Green v Lord Somerleyton

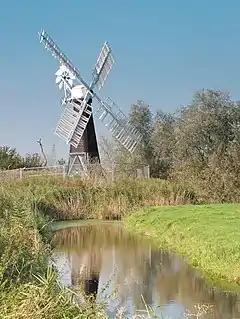
The claimant blamed "inter alia" the lack of renewal of the water pump replacing St Olaves windmill but its failure was expressly subject to a heavy rainfall exclusion. The claimant's farmhouse restaurant and defendant's lake are attractions in The Broads National Park.

Green v Lord Somerleyton is an English land law and tort law case, concerning easements of surface water/ditch drainage and the tests for nuisance in English law. In this case there was no remedy for the flooding found to be natural and not recently exacerbated by the defendant. The court attached to the properties an old, 1921, easement of drainage passing both land holdings, in this case two common examples of lowland water engineering, dykes controlled against tides by one-way valves, mentioned in the properties' deeds and, duplicatively, established the right by prescription. The dykes lay in the claimant's own land who had failed to maintain them and failed to account for the flows caused by reduction of water extraction from the lake upstream. The claimant had failed to repair the pump and clear ditches on his own land which had been agreed between the previous owners to give channelled drainage from a lake above. It was for the claimant to recognise the danger posed by its waterline being raised in 1954 by the building up of a weir.